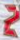
Number: 2